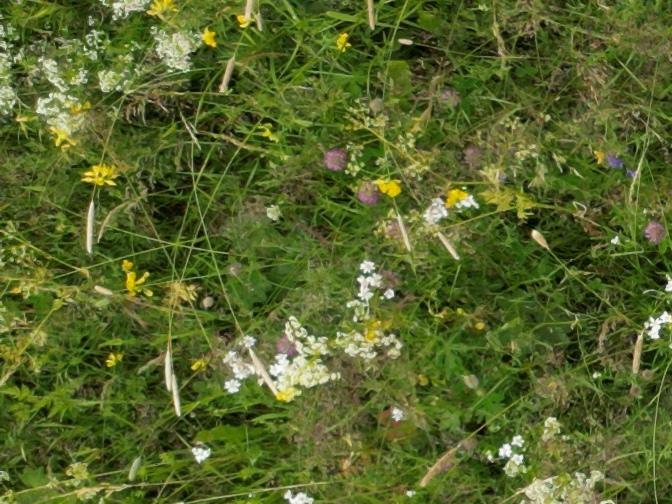
Flowers visible: yarrow flowers, yarrow flowers, yarrow flowers, yarrow flowers, yarrow flowers, yarrow flowers, yarrow flowers,  daisy flowers, yarrow flowers, yarrow flowers, yarrow flowers,  daisy flowers